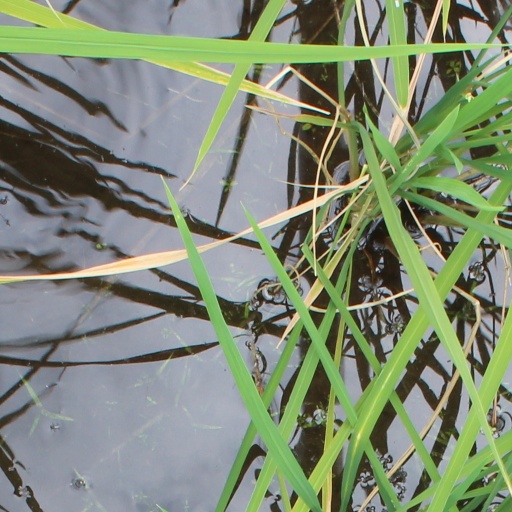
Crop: rice